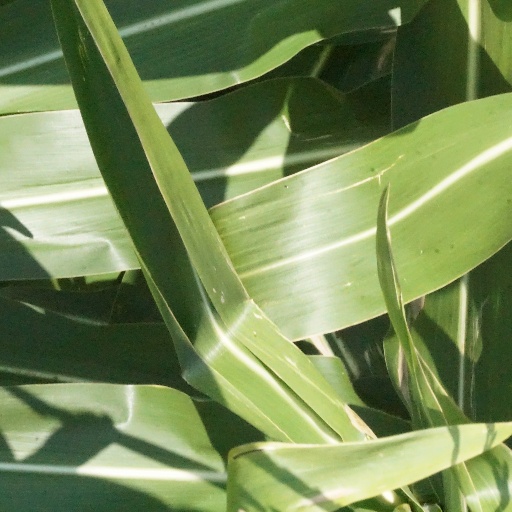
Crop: maize; corn